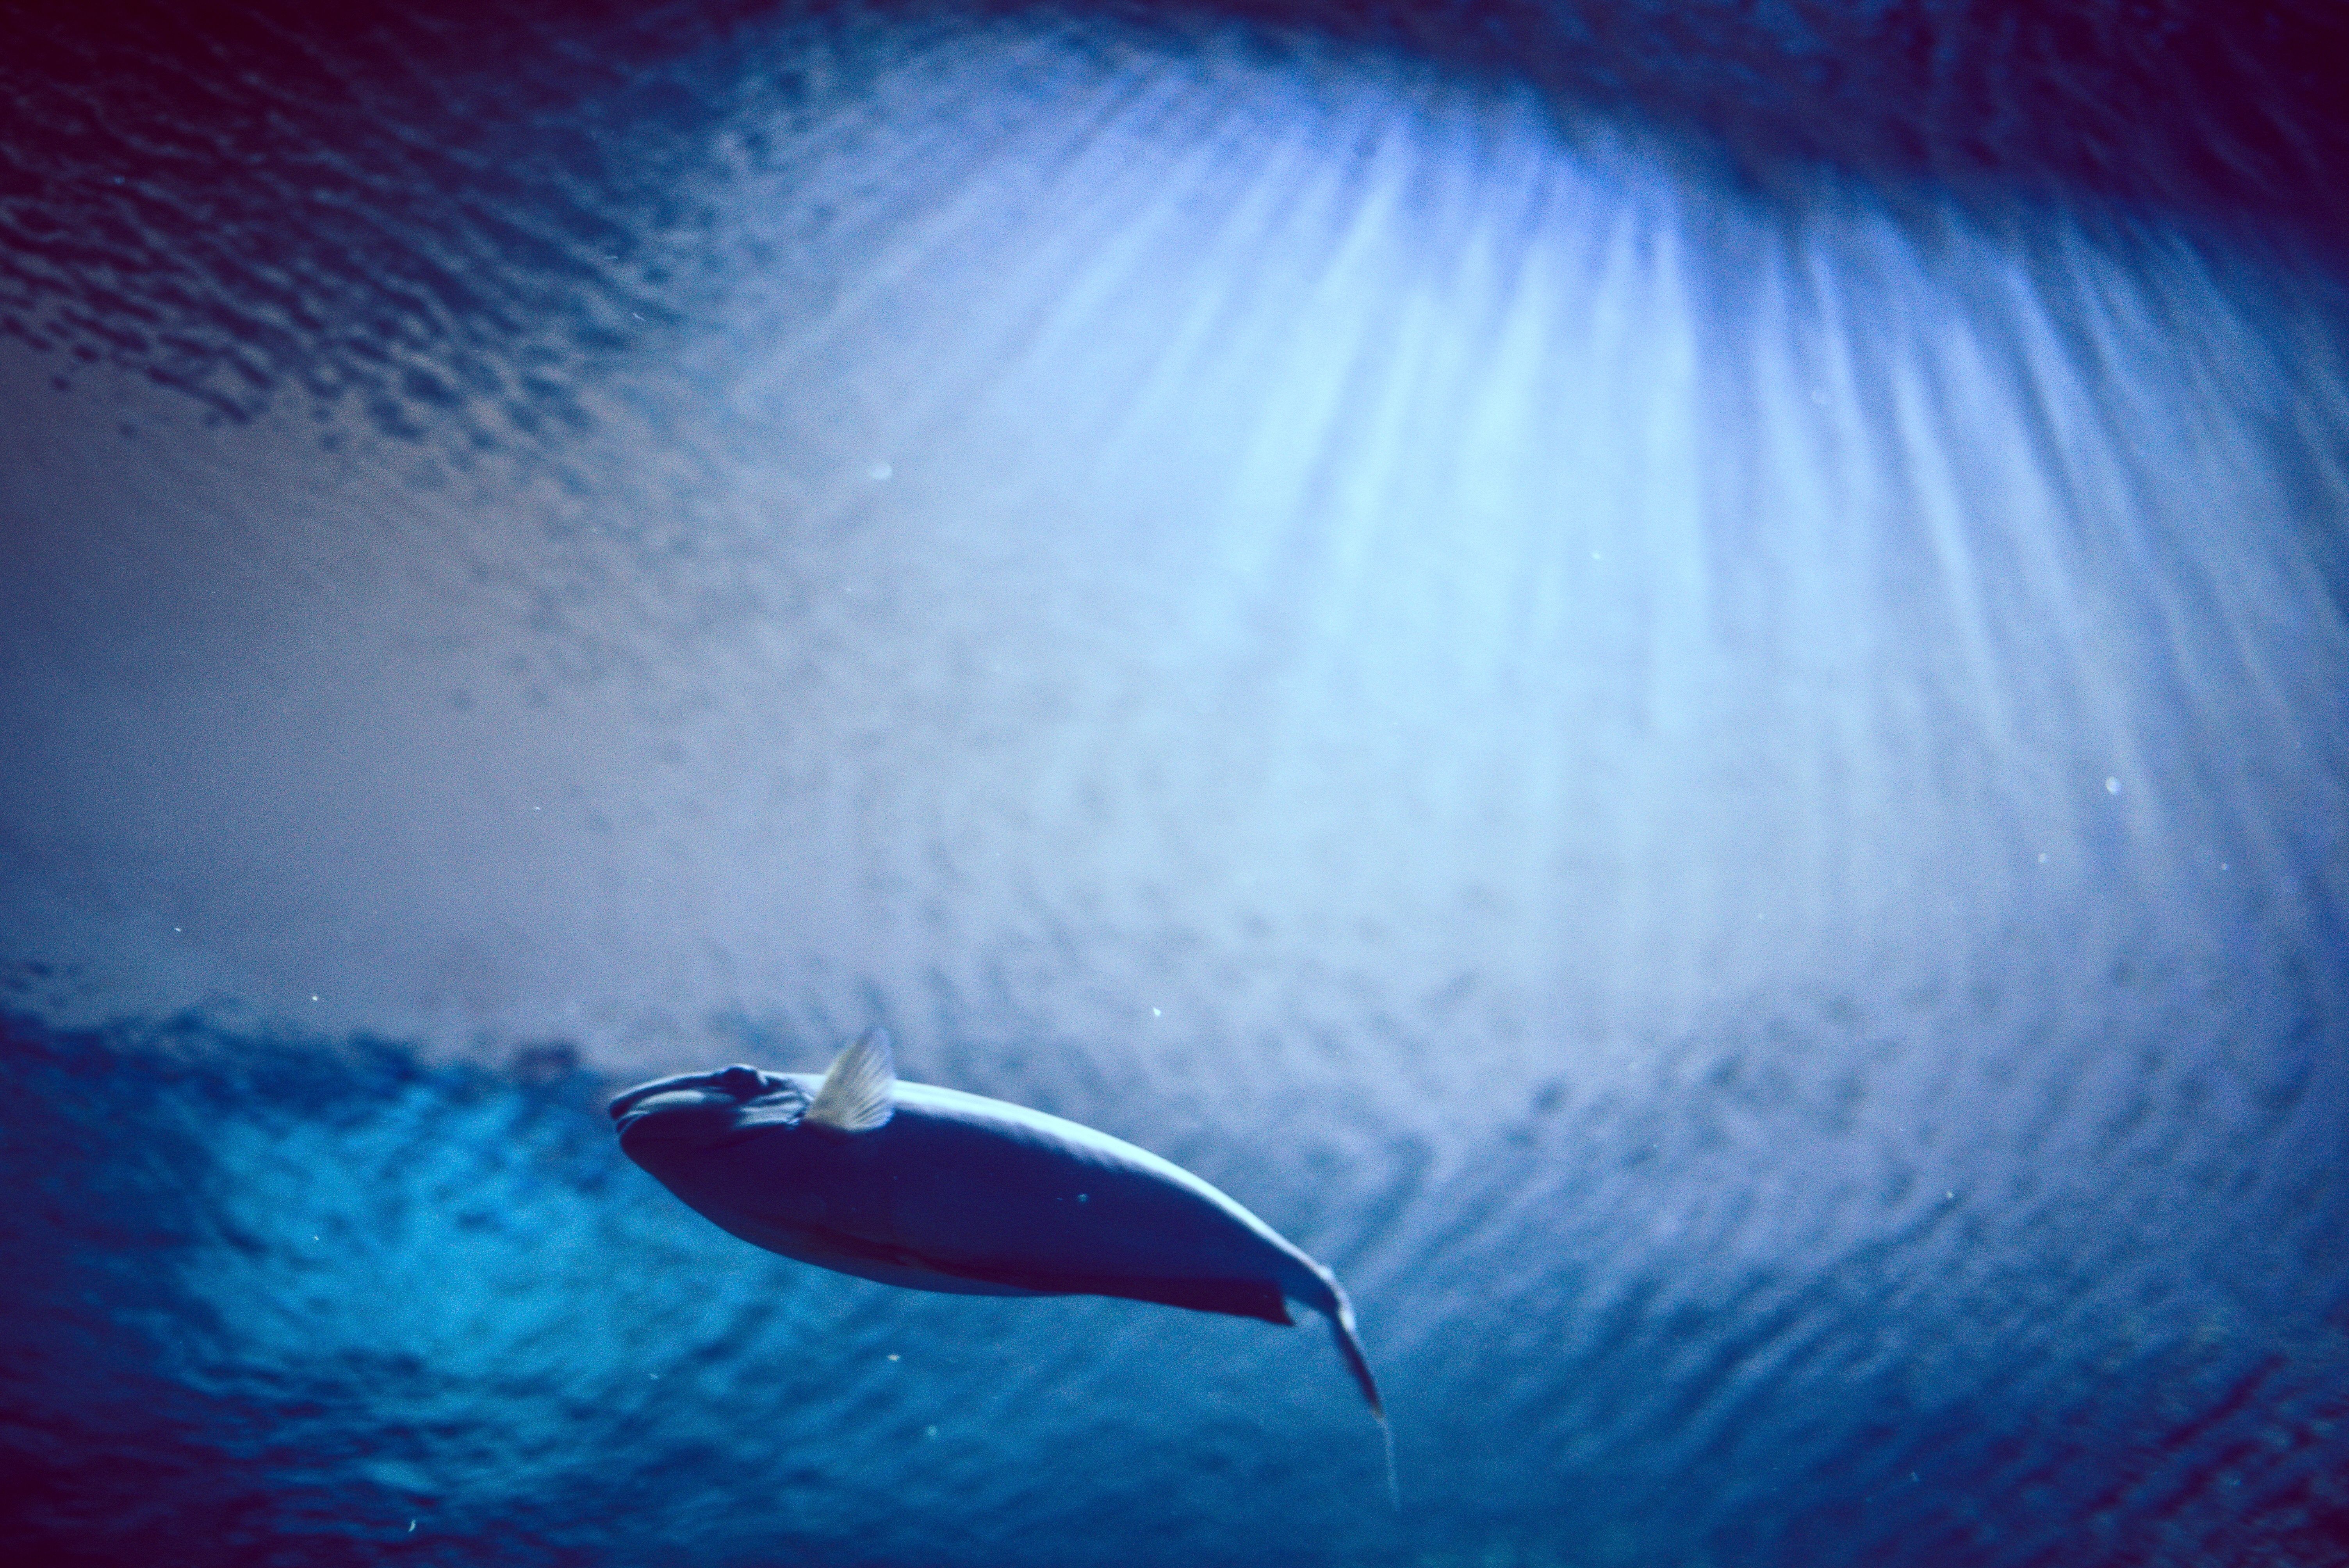
sea, ocean, wave, underwater, reflection, blue, atmosphere of earth, computer wallpaper